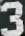
Number: 3